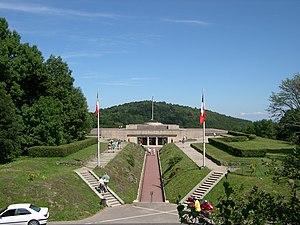
Le Vieil Armand, Massif des Vosges, Haut-Rhin.
L'histoire du massif des Vosges est européenne tant par sa situation géographique aux confins de plusieurs royaumes et duchés que par les dynasties qui s'y sont implantées de manière plus ou moins durable. Avant le rattachement à la France de l'Alsace à partir de 1648, de la Franche-Comté en 1678, puis de la Lorraine en 1766, le massif vosgien a connu deux périodes où il était situé dans une seule et même entité politique ou administrative : l'empire romain et la Lotharingie. En conséquence, son histoire est marquée par l'éclatement territorial ou Kleinstaaterei caractéristique du Saint-Empire romain germanique dans lequel la montagne vosgienne sur son versant occidental aura vécu presque jusqu'à sa fin officiel en 1806, soit 40 ans seulement après le rattachement du duché lorrain au royaume de France.
Cet article recense les monuments historiques du Haut-Rhin, en France.
En France, une nécropole nationale est un cimetière militaire appartenant à l’État français.
Le Hartmannswillerkopf, rebaptisé Vieil Armand après la Première Guerre mondiale, est un éperon rocheux pyramidal, dans le massif des Vosges, surplombant de ses 957 mètres la plaine d'Alsace du Haut-Rhin.